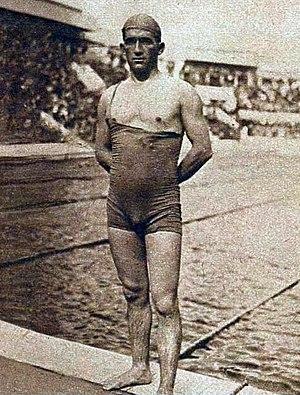
Jean Rebeyrol en septembre 1926 (victoire aux 400 mètres en mer à Saint-Nazaire
Jean Rebeyrol, né le 16 octobre 1903 à Bordeaux et mort le 25 août 1975 à Pessac, est un nageur français.